Question: Please indicate a possible affordance area of the rugby ball that can be used for throwing
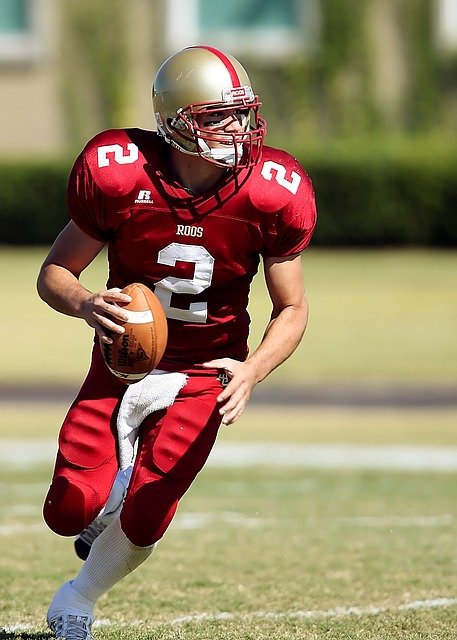
Answer: [90, 277, 171, 388]